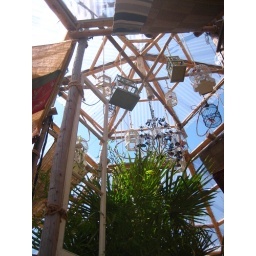
In the glass house up in The Park